Borders of Israel

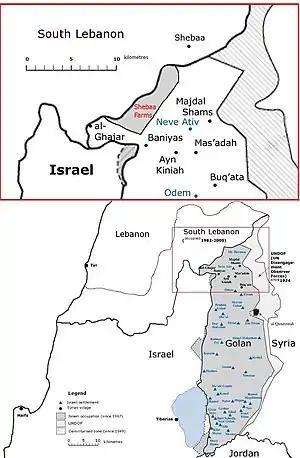
Map 6: Shebaa Farms

On March 14, 1978, Israel launched Operation Litani, occupying the area south of the Litani River, excepting Tyre (see Map 5). In response to the invasion, the UN Security Council passed Council Resolution 425 and Resolution 426 calling for the withdrawal of Israeli forces from Lebanon. Israeli forces withdrew later in 1978, but turned over their positions inside Lebanon to their ally, the South Lebanon Army (SLA).